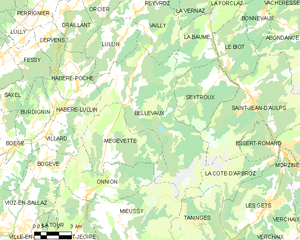
Carte des communes françaises Bellevaux
Bellevaux est une commune française située dans le département de la Haute-Savoie, en région Auvergne-Rhône-Alpes.